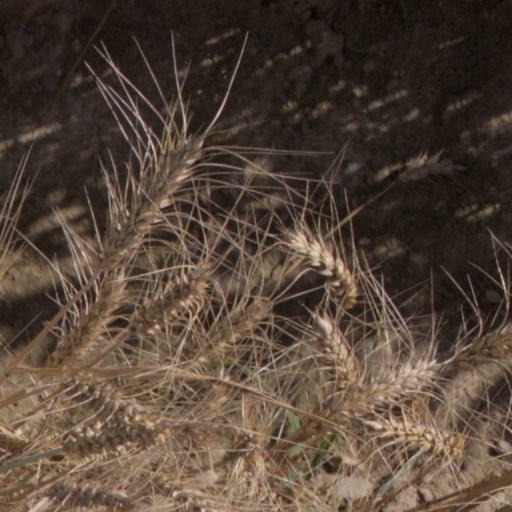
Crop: wheat